Empress Dowager Du

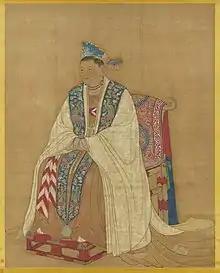
Palace portrait on a Hanging scroll, kept in National Palace Museum, Taipei, Taiwan

Empress Dowager Du (杜太后, given name unknown, 902 – 17 July 961) was an empress dowager of imperial China's Song dynasty. She was the wife of general Zhao Hongyin and the mother of Emperor Taizu of Song, who founded the Song dynasty.